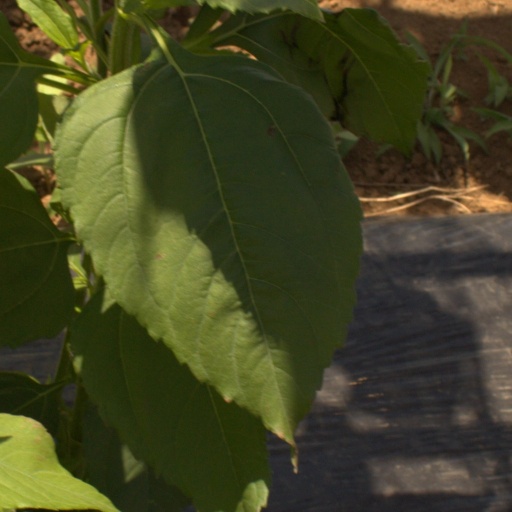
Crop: Jerusalem artichoke